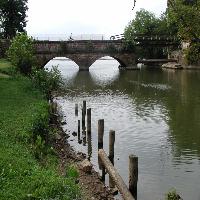
Weather: cloudy or overcast